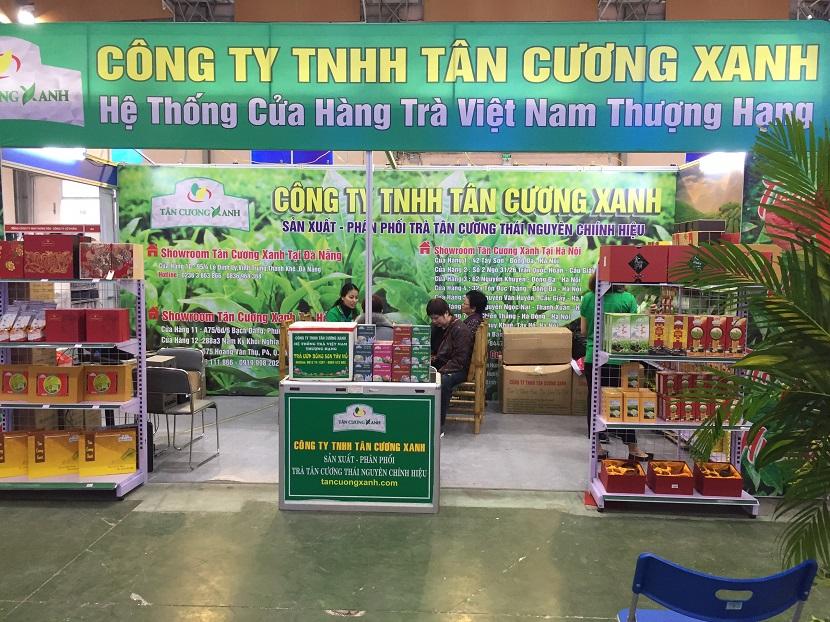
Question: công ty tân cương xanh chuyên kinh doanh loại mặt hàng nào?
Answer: trà